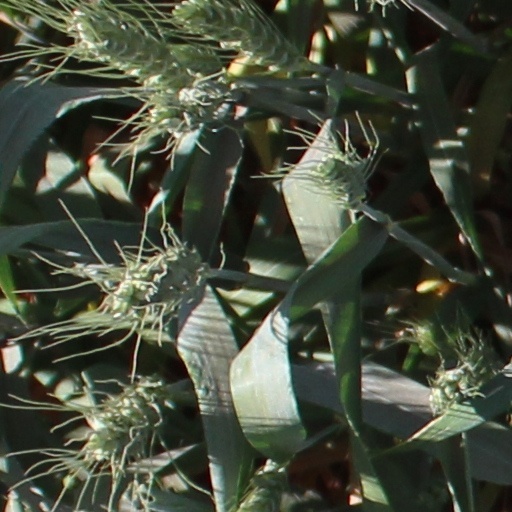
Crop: wheat